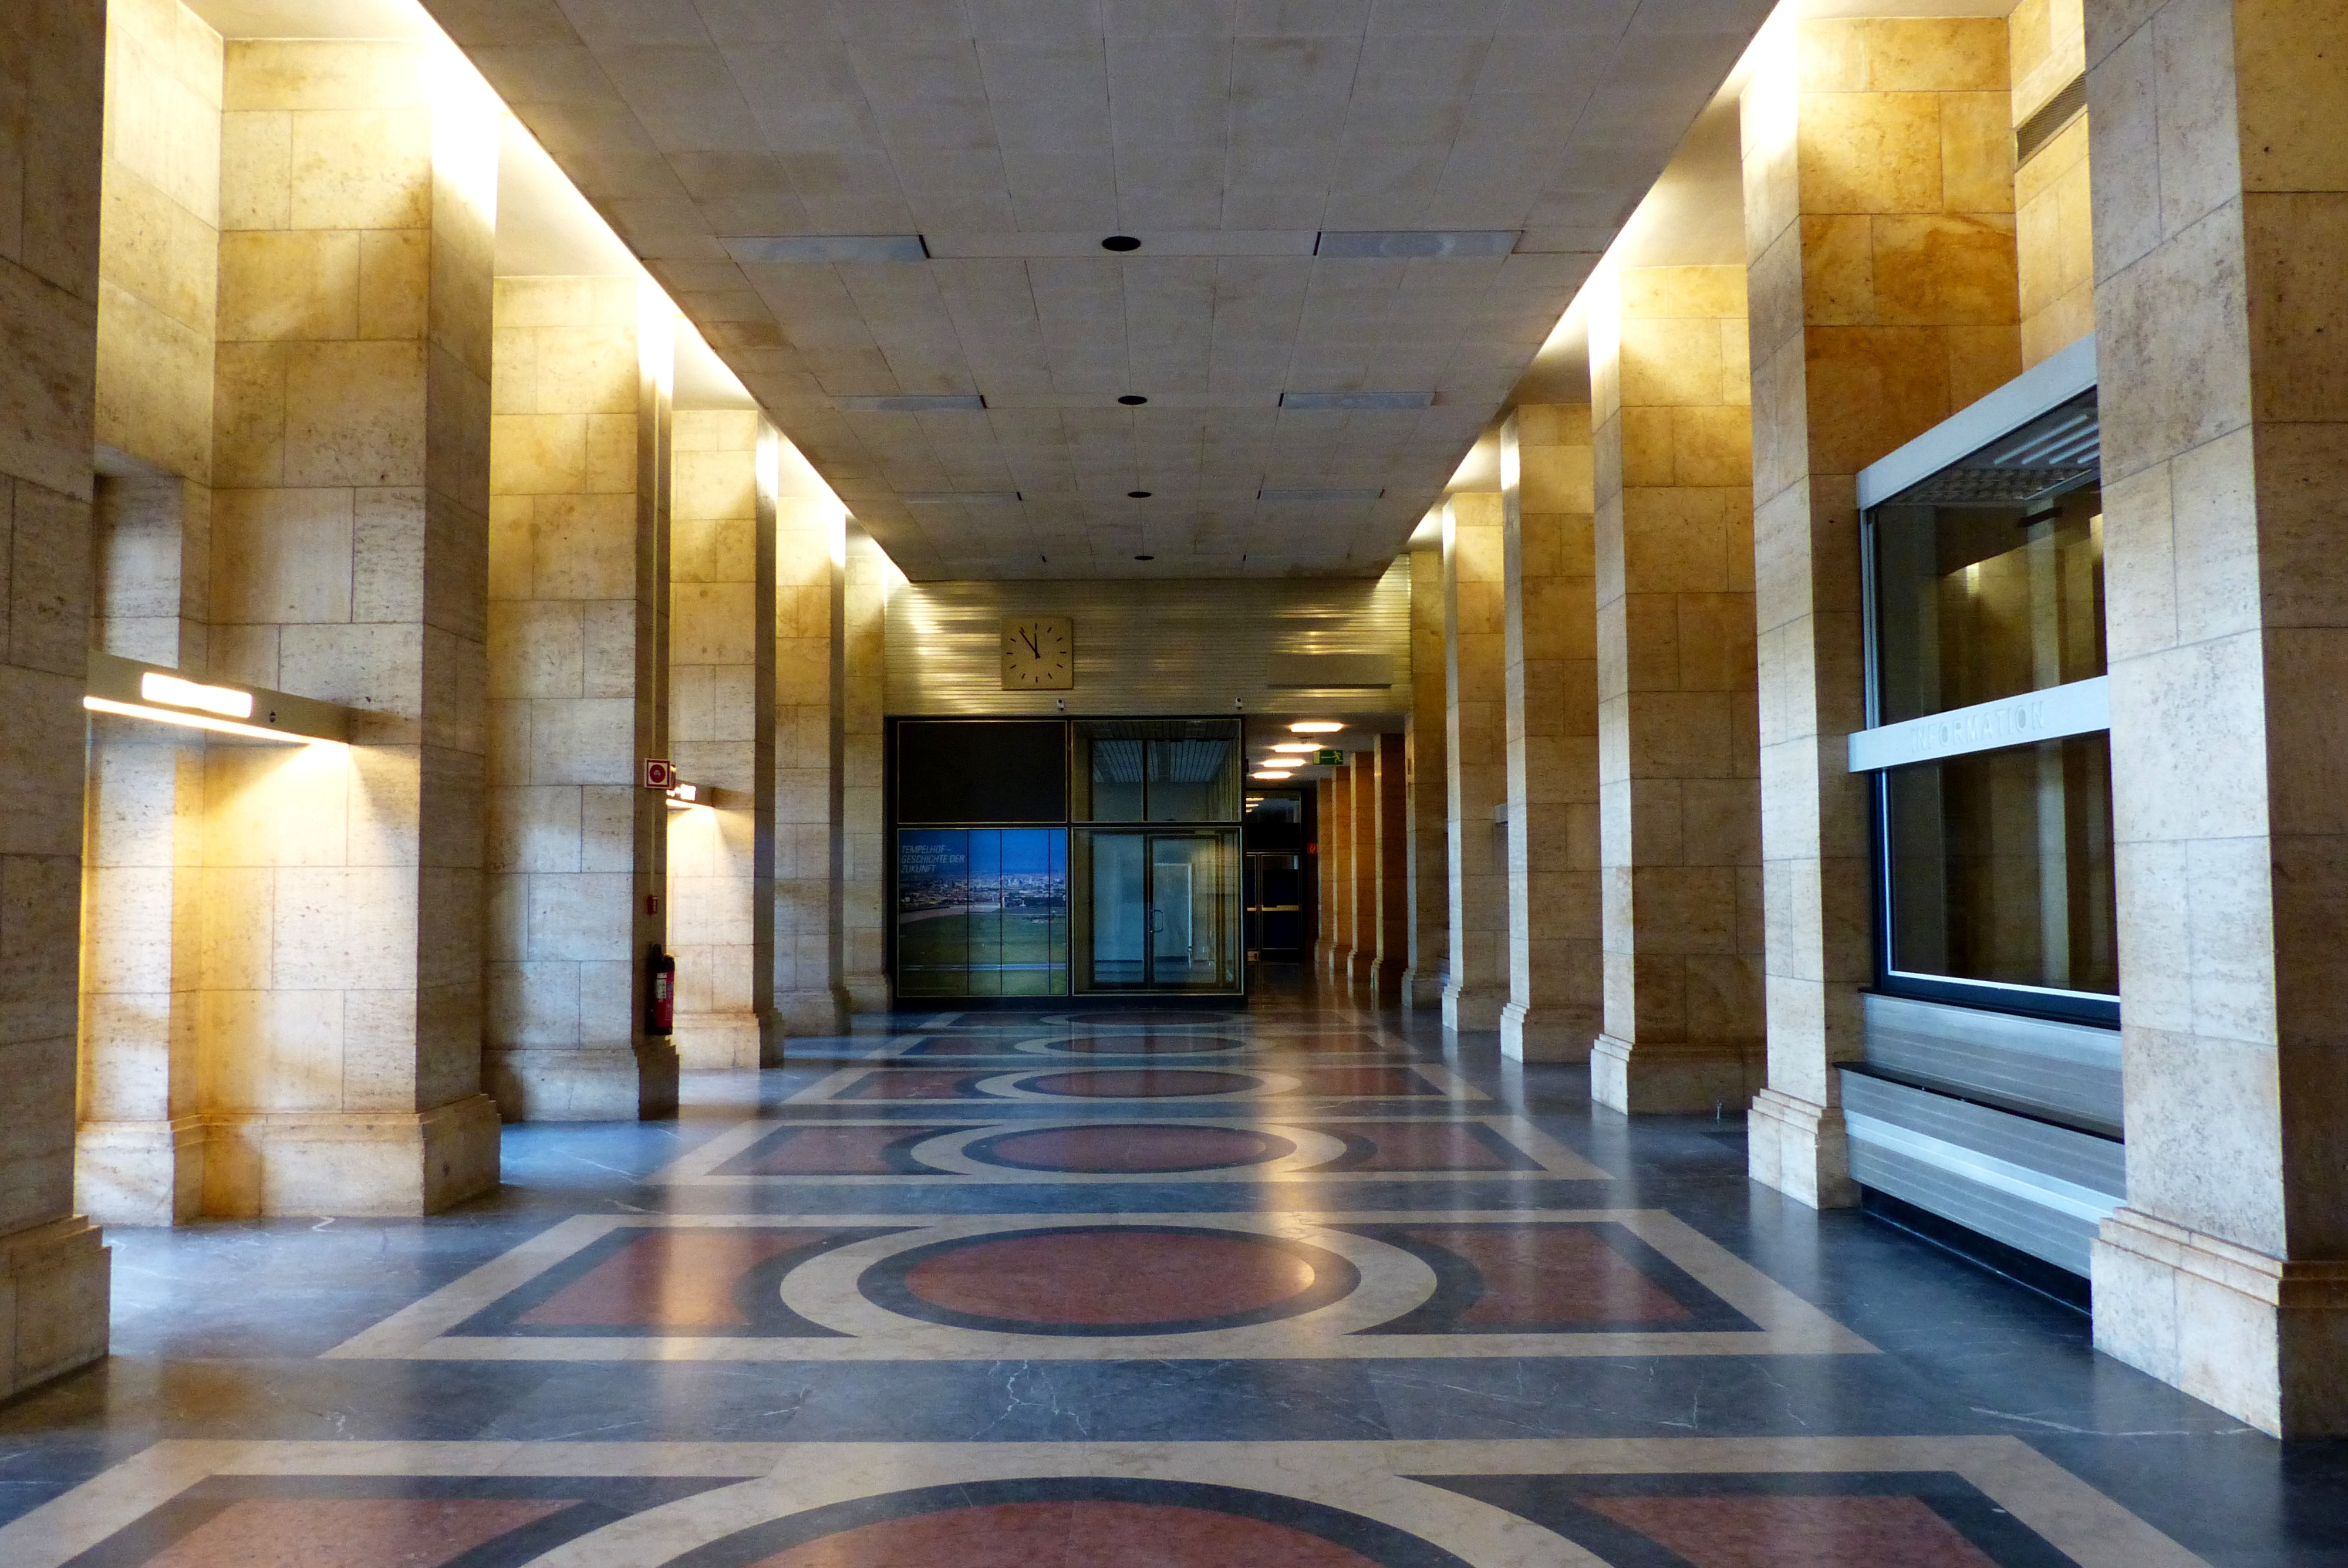
architecture, wood, floor, building, home, stone, hall, facade, professional, lighting, interior design, inside, design, marble, tourist attraction, estate, lobby, headquarters, leave, gang, tempelhof, inner hallway, flooring, daylighting, palatial